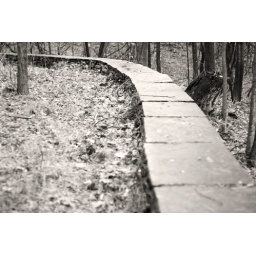
stone wall in Woodstock, NYhave a wonderful christmas &amp;amp; boxing day, I'll be back tuesday...